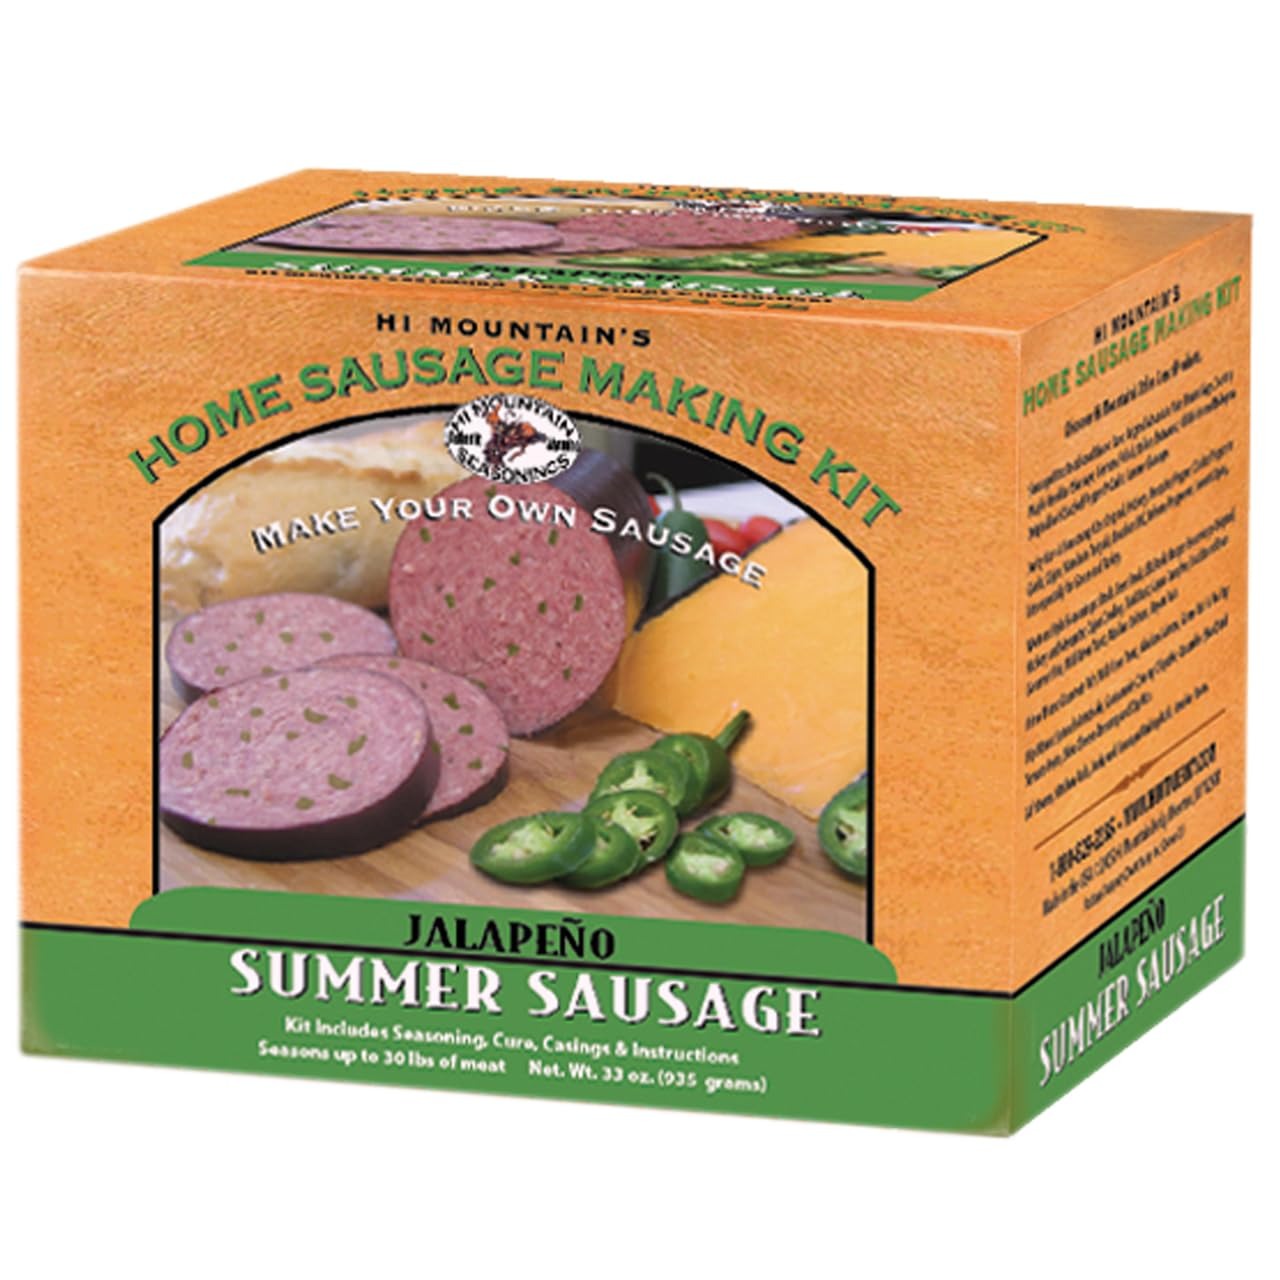
Item Name: Hi Mountain Summer Sausage Seasoning Kit | JALAPENO | Includes 10 Casings, Seasoning, Cure, & Directions | Ideal for Beef, Pork, Venison, Deer & Wild Game | Makes up to 30 lbs
Bullet Point 1: AUTHENTIC WESTERN FLAVOR – Hi Mountain’s Jalapeno Spice Blend provides just enough southwest heat to get your attention, but is mild enough for just about everyone. These authentic Western flavors will transport your taste buds to the heart of the Wild West.
Bullet Point 2: IRRESISTABLE TASTE -- Hi Mountain Summer Sausage Seasonings are carefully crafted to produce the perfect savory flavors for beef, pork, and wild game, including venison, deer, elk, and caribou. They will transform your harvested meat into scrumptious summer sausage treats!
Bullet Point 3: KIT INCLUDES – Hi Mountain’s sausage making kit provides all the essential spices you need to make homemade sausage in your smoker or oven. The kit includes two seasoning packets, two cure packets, one 10-pack of mahogany fibrous sausage casings, and detailed instructions that are easy to follow.
Bullet Point 4: EASY TO MAKE -- Simply follow the detailed instructions included with the kit. In simple terms, combine ground beef or venison with ground pork, then mix the seasoning and cure with the meat. DO NOT use metal containers or bowls for mixing. Run seasoned meat through a grinder, stuff, and tie off the casings. Place stuffed sausage in the refrigerator for 12 to 24 hours before smoking or cooking. Smoke or cook as instructed. Meat MUST REACH INTERNAL TEMPERATURE of 156 degrees Fahrenheit.
Bullet Point 5: KIT CREATES 10 IRRESITABLE SUMMER SAUSAGES. Each casing is 2 1/2” by 20” and holds up to 3 lbs. of perfectly seasoned meat. The kit will season up to 30 lbs of meat.
Value: 35.2
Unit: Ounce

Price: 49.24